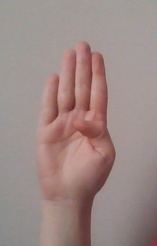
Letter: kaaf